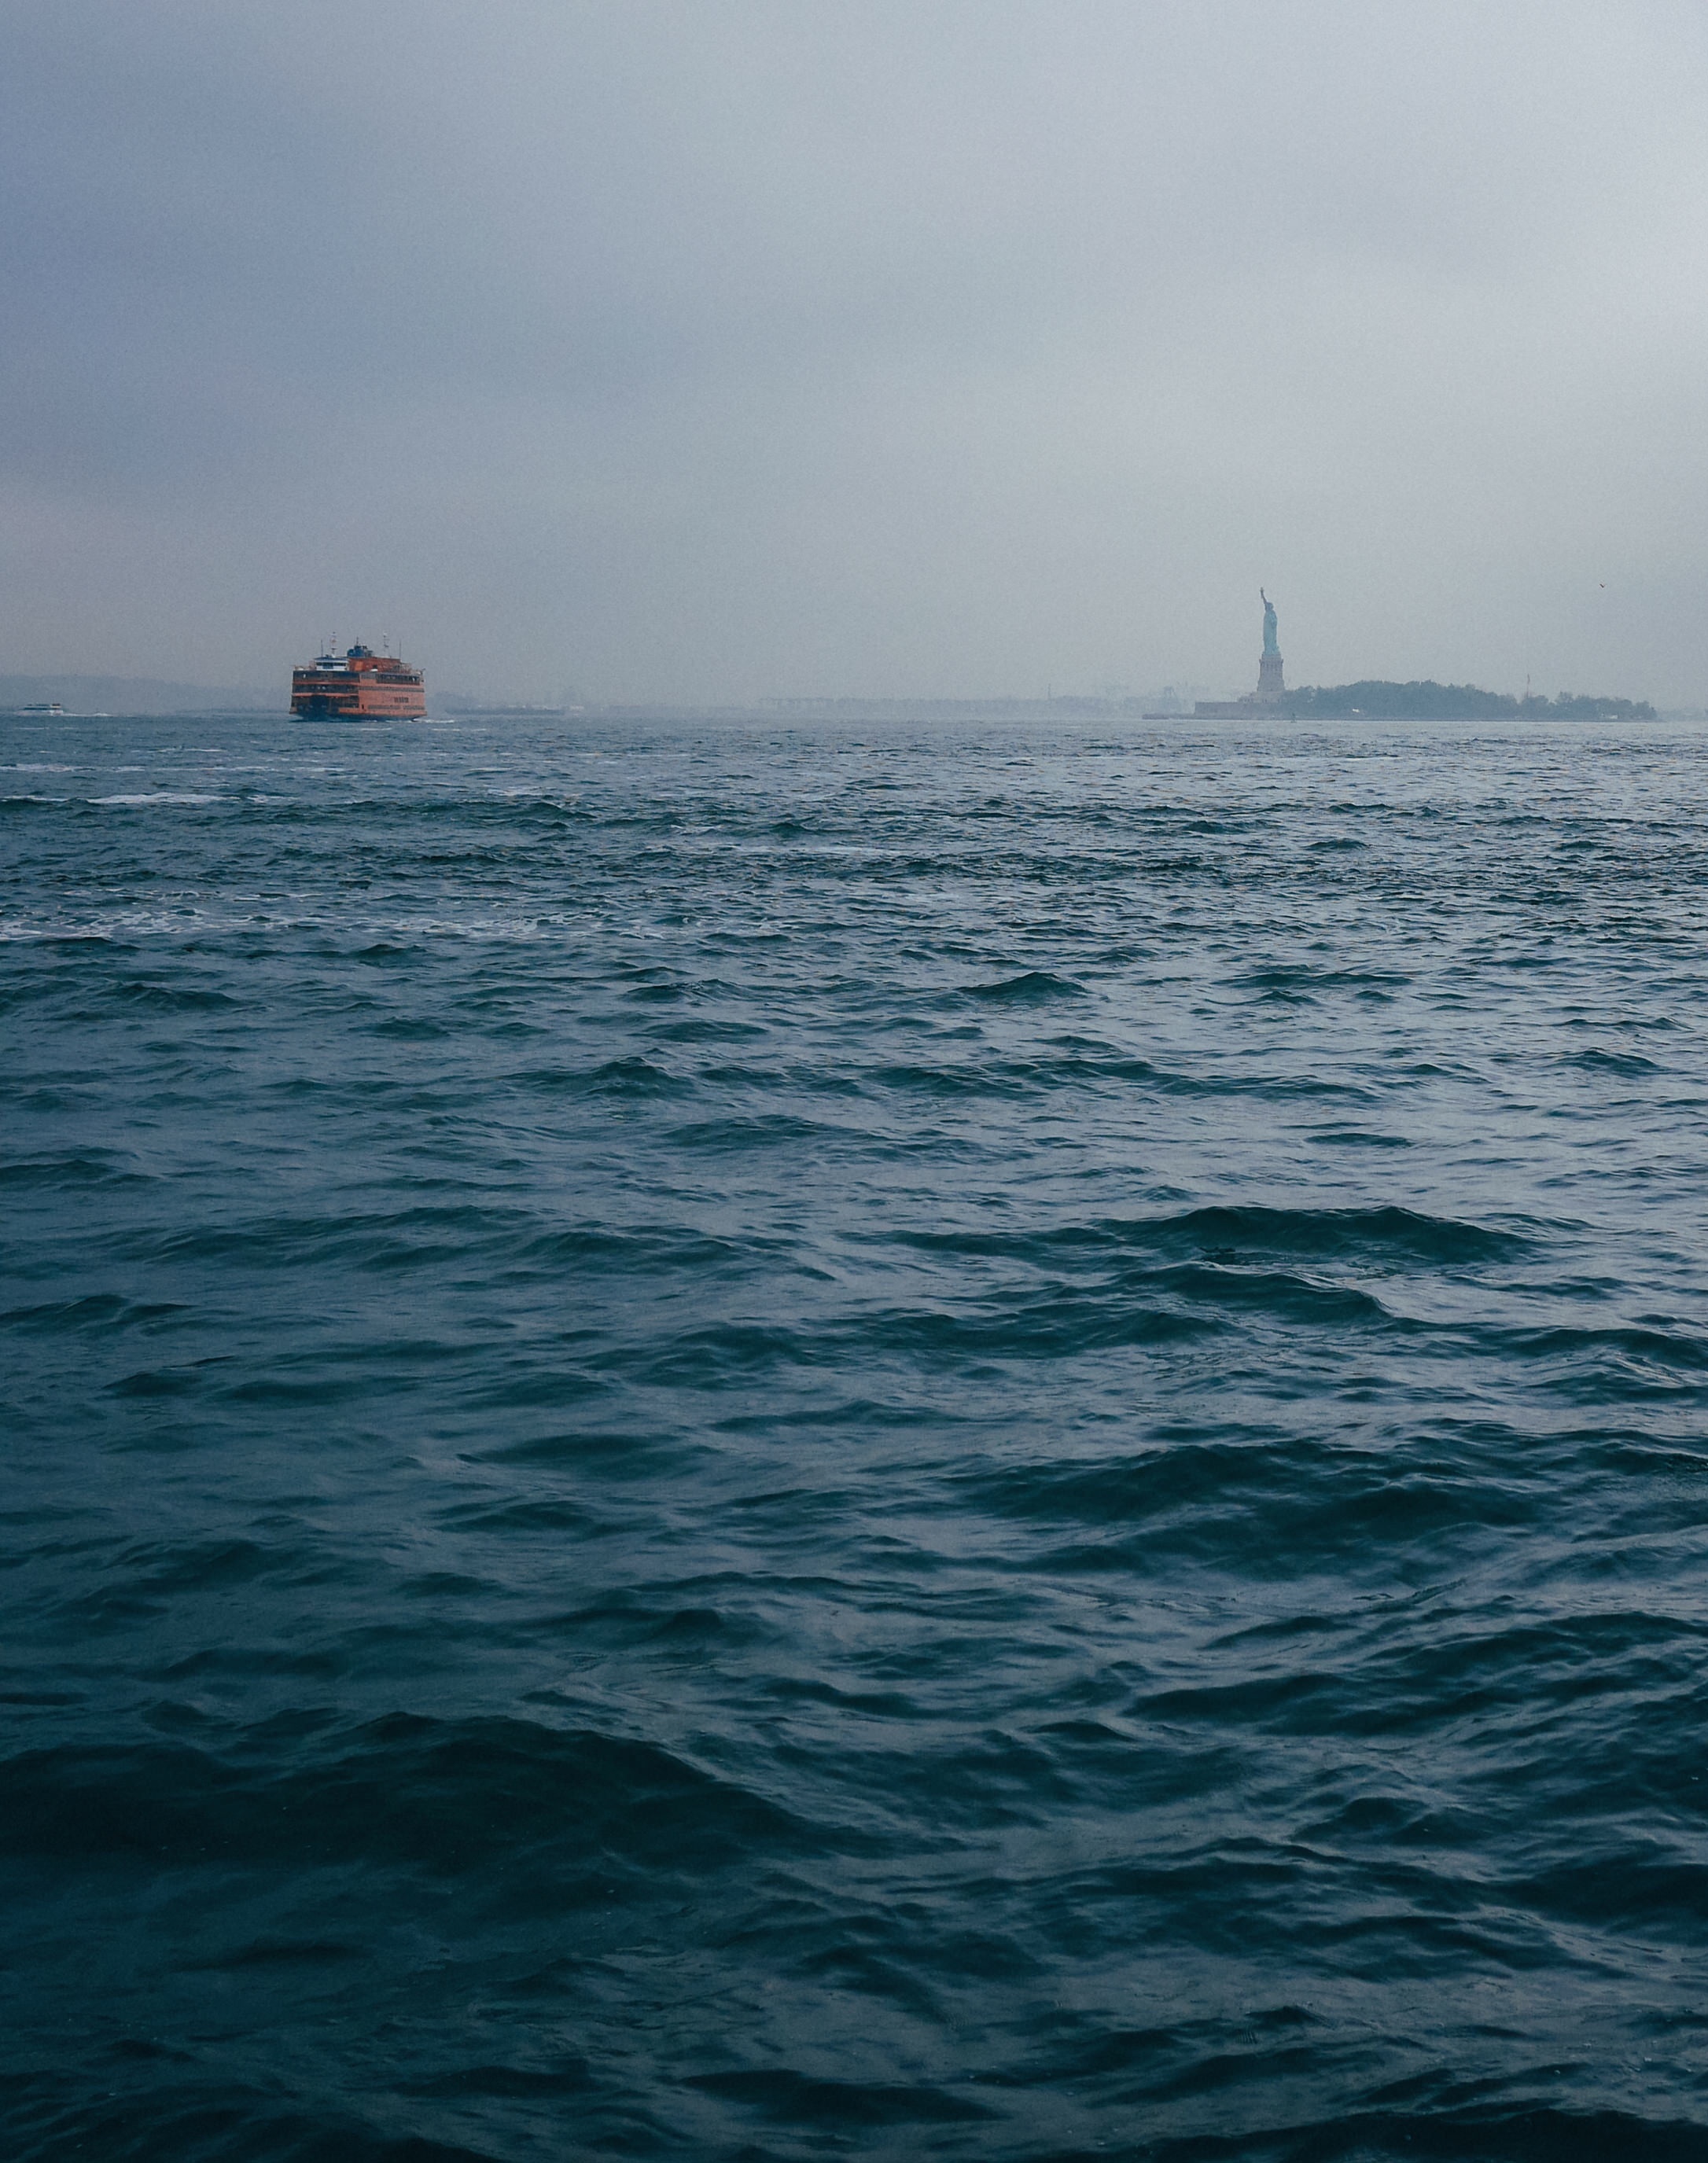
sea, coast, water, ocean, horizon, boat, wave, new york, ship, statue of liberty, vehicle, sailing, bay, sailboat, boating, sail, cape, wind wave